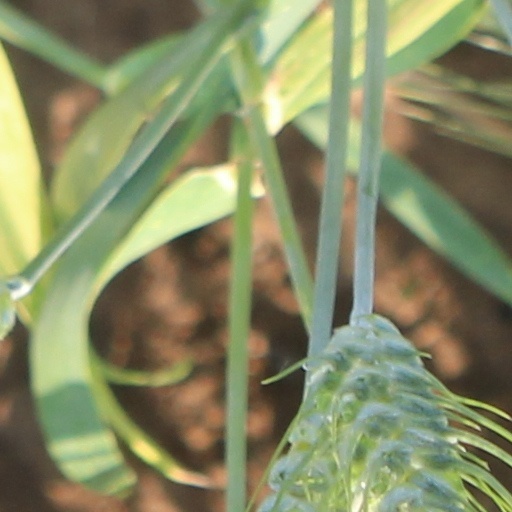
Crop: wheat